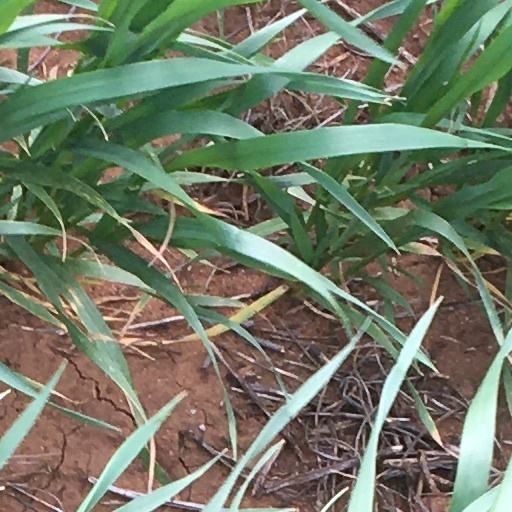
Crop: wheat